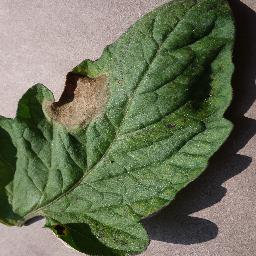
Label: Tomato___Late_blight